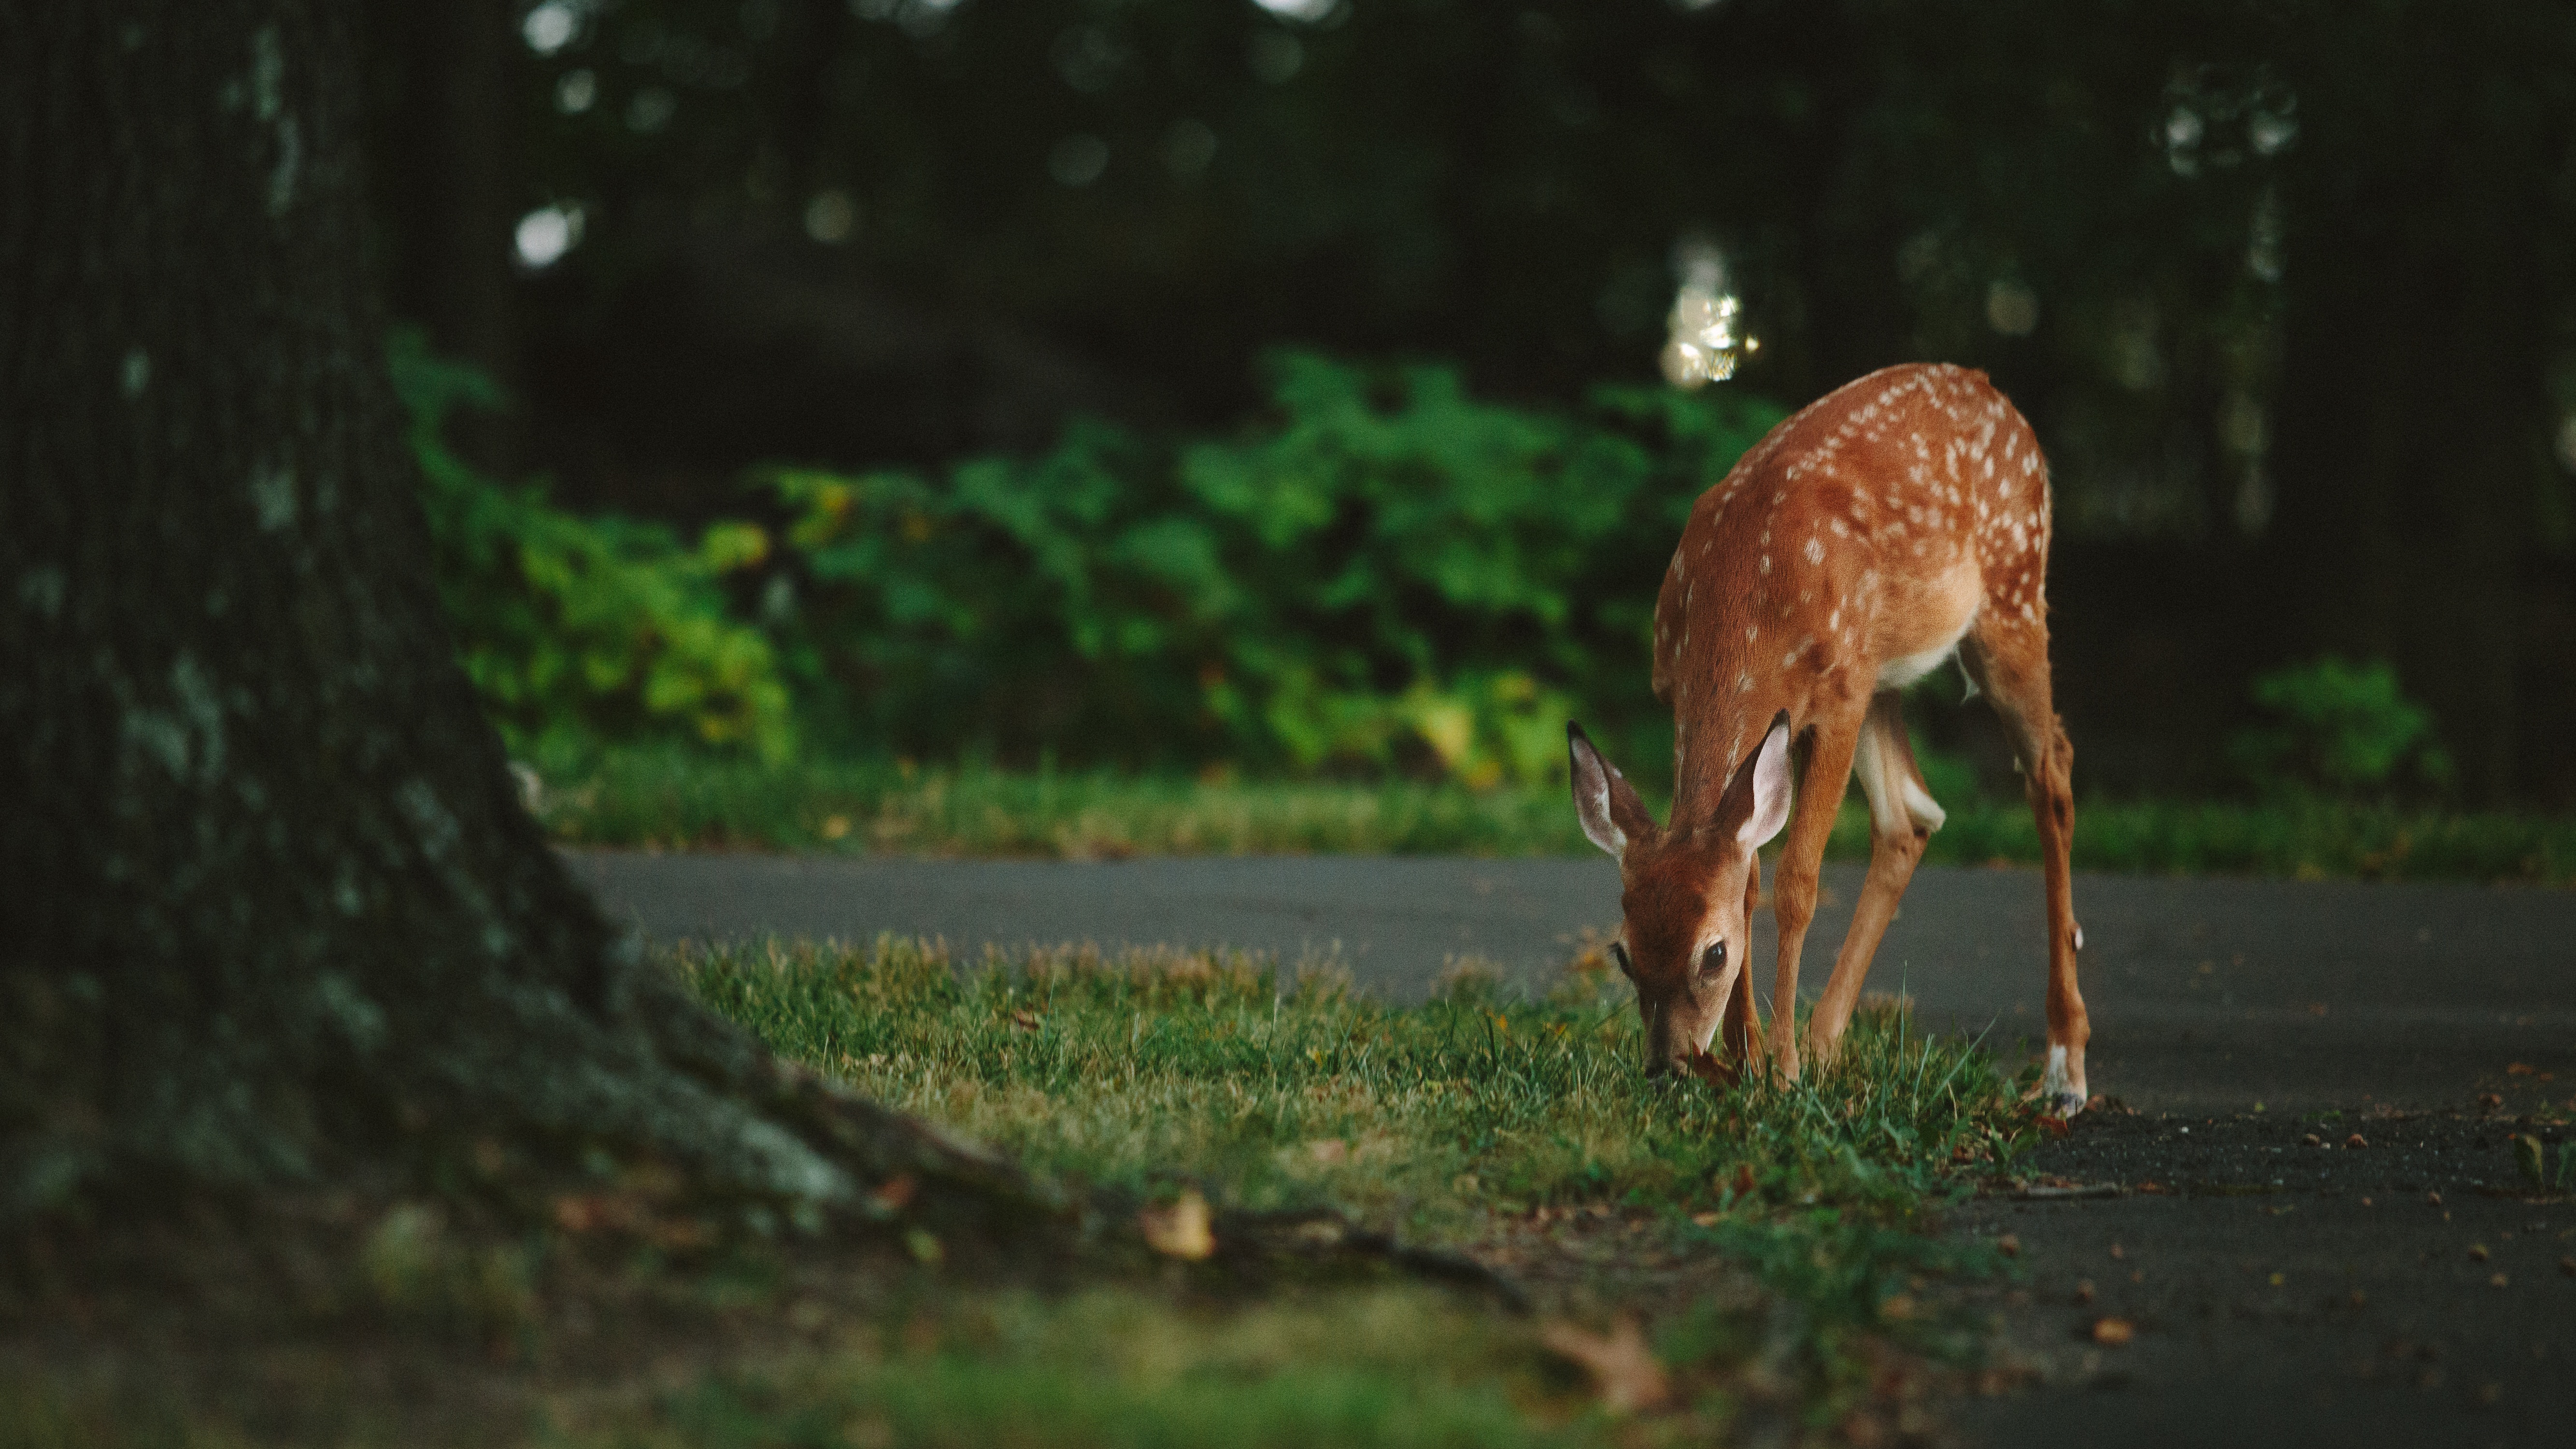
tree, nature, forest, wildlife, deer, autumn, mammal, fauna, fawn, woodland, white tailed deer